Tiki Taane

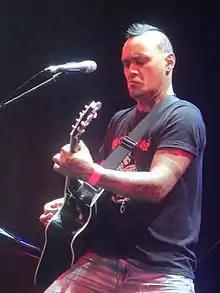
Tiki Taane performing at Soundsplash 2016

Tiki Taane (born 17 December 1976) is a New Zealand musician, experimentalist, musical activist, producer, and live engineer. He was a member of leading New Zealand band Salmonella Dub but left after eleven years on 1 January 2007 to pursue a solo career. His debut album, "Past, Present, Future", was released on 22 October 2007 in New Zealand and has since gone two times platinum, achieving a number one single, "Always on My Mind", which became the first digital single to reach platinum sales and also held the record by staying in the NZ Top 40 Charts for 55 weeks. Taane is also the exclusive live sound engineer for New Zealand drum and bass act Shapeshifter since their first gig in 1999. Taane has also produced multi platinum albums for bands such as Six60, Shapeshifter, Salmonella Dub and Tiki Taane.